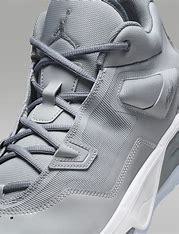
Brand: Jordan
Model: Stay Loyal 3